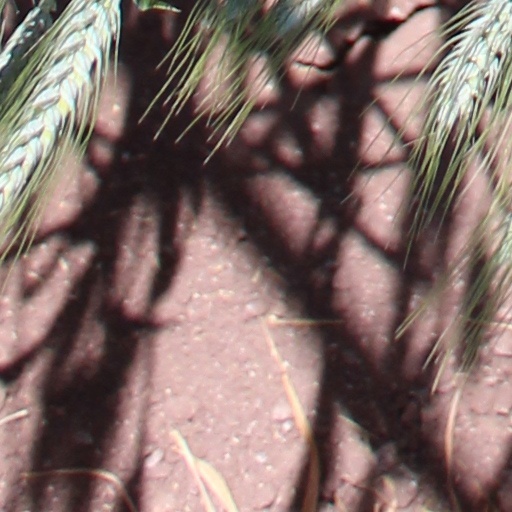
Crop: wheat